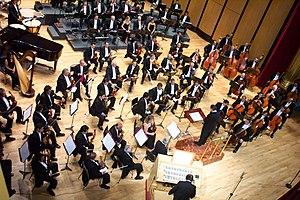
La culture du Mexique, pays du sud de l'Amérique du Nord, avec façade atlantique et façade pacifique, désigne d'abord les pratiques culturelles observables de ses habitants.
Metroid: Other M est un jeu d'action-aventure développé en collaboration entre Team Ninja et Nintendo, qui le publie en 2010 sur Wii en Amérique du Nord, au Japon puis en Europe. C'est un jeu de la série Metroid dont les événements prennent place entre Super Metroid et Metroid: Fusion. Le joueur incarne la chasseuse de primes intergalactique Samus Aran qui enquête au cœur de l'épave de la station spatiale, avec la section d'assaut de la Fédération Galactique, dans laquelle figure son ancien officier Adam Malkovich.
Un orchestre est un ensemble de musiciens instrumentistes réuni pour l'exécution d'une œuvre musicale. Le nombre et la combinaison des interprètes dépendent du compositeur, de l'époque et du genre du répertoire abordé. Le plus souvent, il est dirigé par un chef d'orchestre, mais un des musiciens peut aussi mener le groupe.